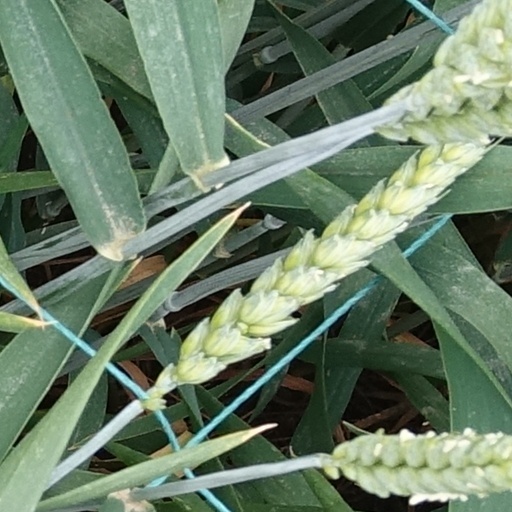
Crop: wheat